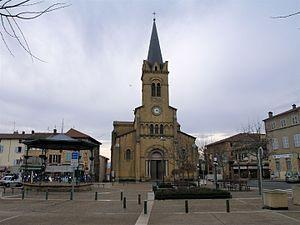
Val d'Oingt est une commune nouvelle française située dans le département du Rhône en région Auvergne-Rhône-Alpes. Elle est créée le 1ᵉʳ janvier 2017 de la fusion de trois anciennes communes, Le Bois-d'Oingt, Oingt et Saint-Laurent-d'Oingt.
Le Bois-d'Oingt est une commune déléguée française située dans le département du Rhône, en région Auvergne-Rhône-Alpes. La commune a fusionné le 1ᵉʳ janvier 2017 avec les communes d'Oingt et de Saint-Laurent-d'Oingt pour former la nouvelle commune de Val d'Oingt.